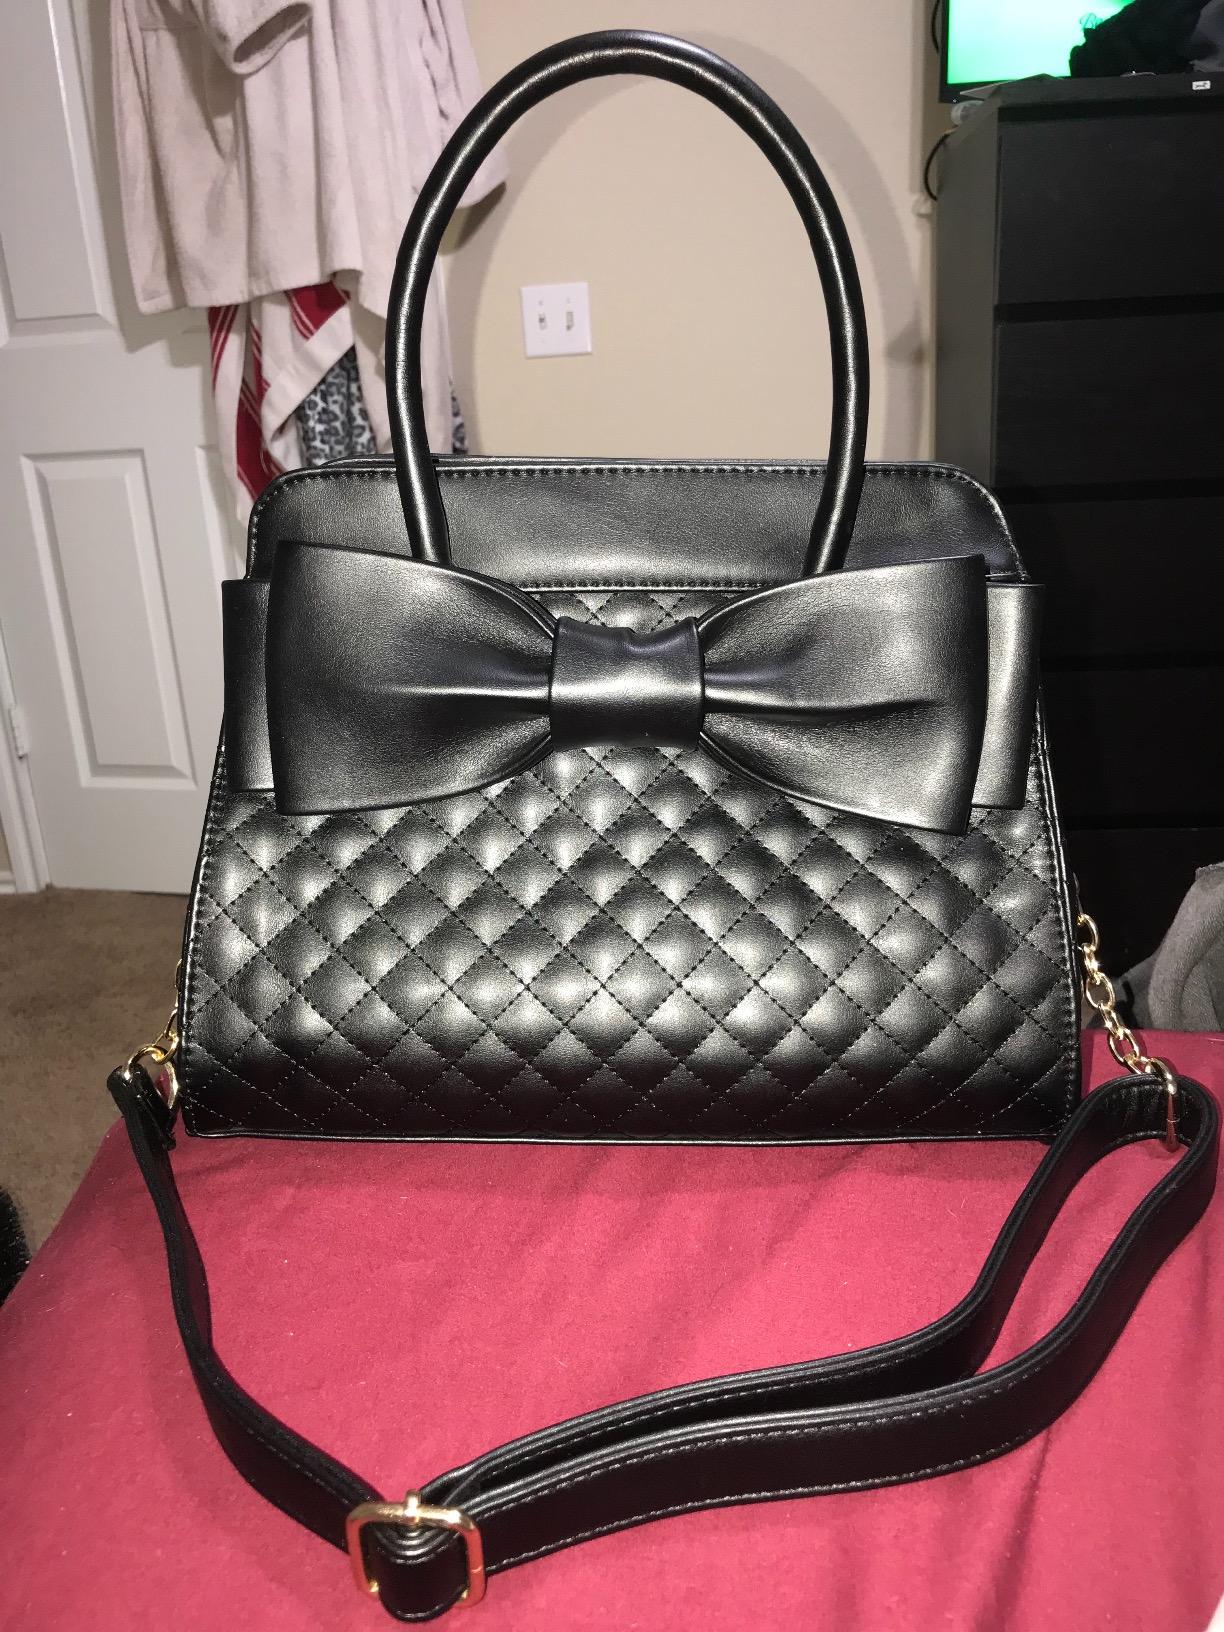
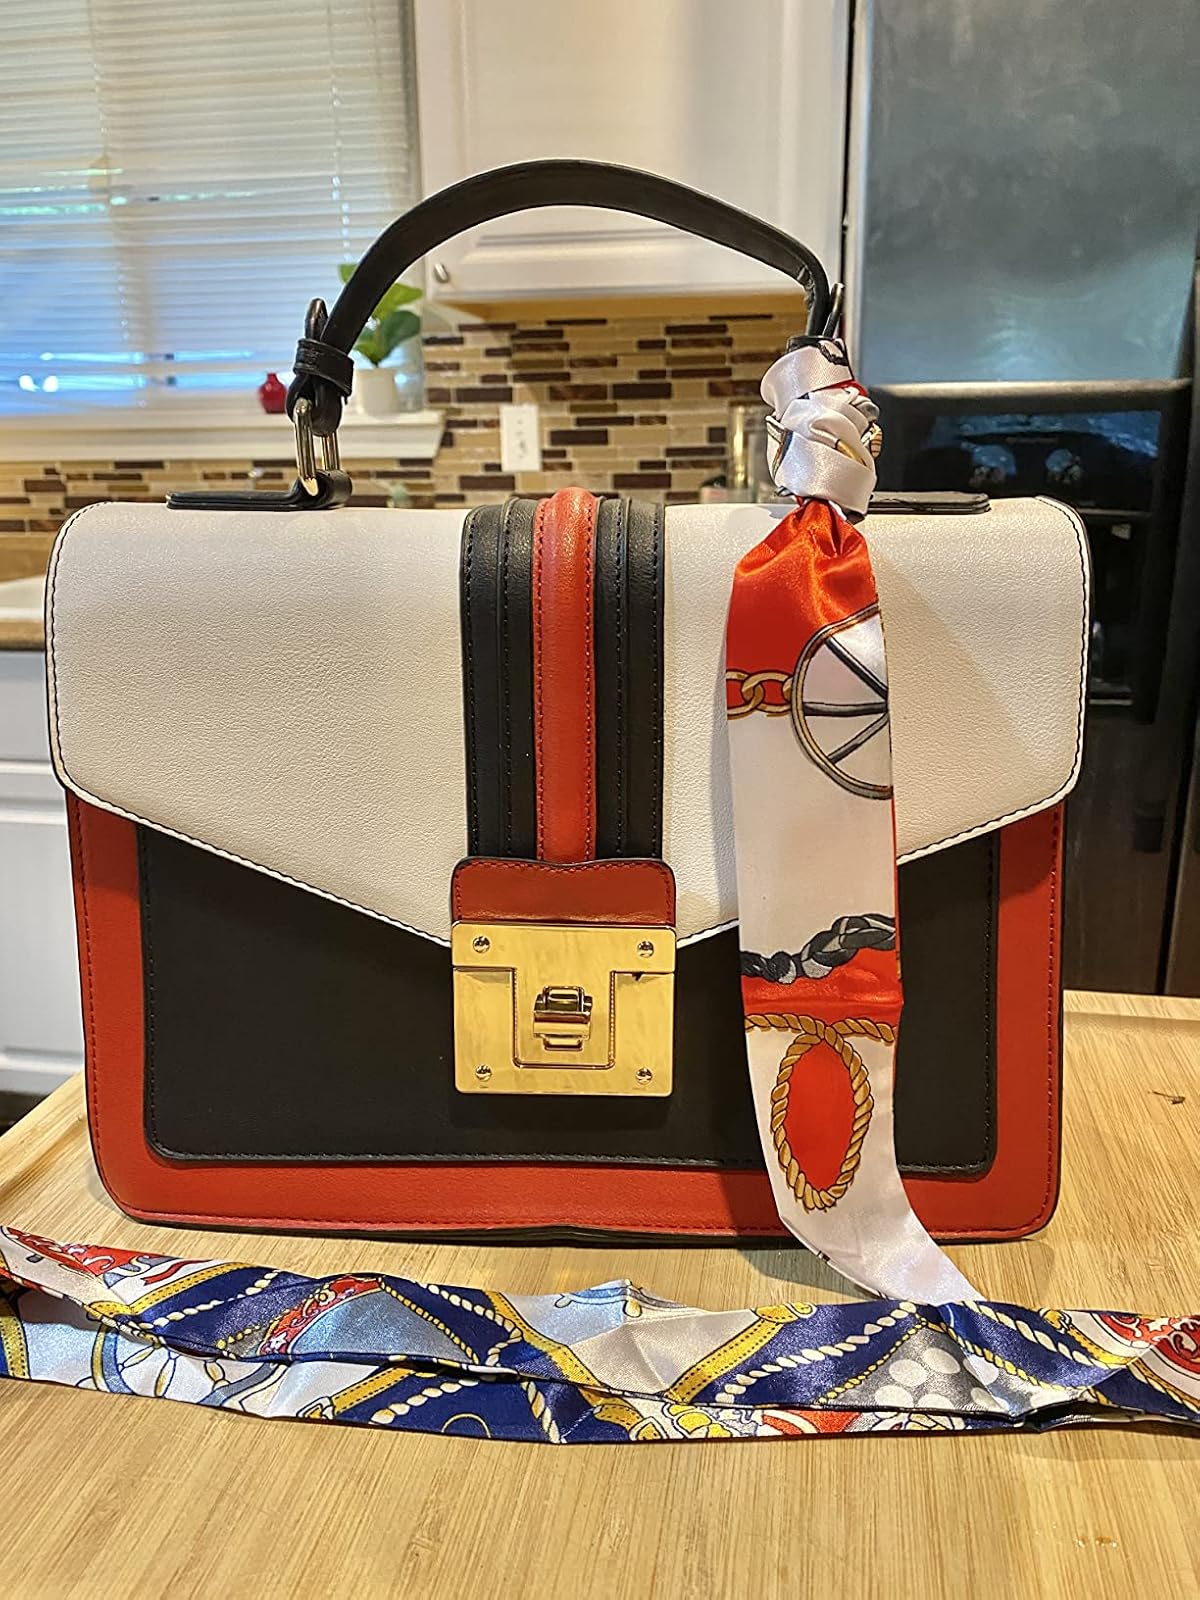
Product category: accessories_handbag
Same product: no